Bristol Brabazon

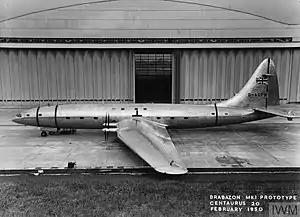
Brabazon in 1950

The Bristol Type 167 Brabazon was a large British piston-engined propeller-driven airliner designed by the Bristol Aeroplane Company to fly transatlantic routes between the UK and the United States. The type was named "Brabazon" after the Brabazon Committee and its chairman, Lord Brabazon of Tara, which had developed the specification to which the airliner was designed.